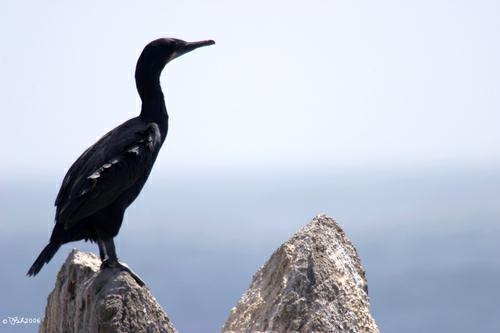
A photo of a brandt cormorant